Port of Grimsby

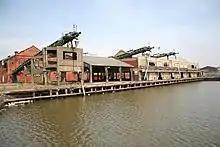
No.2 dock, derelict dock buildings (2007)

Moving equipment for the dock gates was supplied by W. Armstrong. The hydraulic power supply for the equipment was a high water tower ("Grimsby Dock tower"), charged by a horizontal engine. The hydraulic tower was built on the centre pier between the two locks, of plain brick, square at the base. Its water tank was located at and contained . The tower's architectural design was by J.W. Wild and was inspired by Italian buildings, in particular the town hall of Siena (Torre del Mangia in the Palazzo Pubblico).